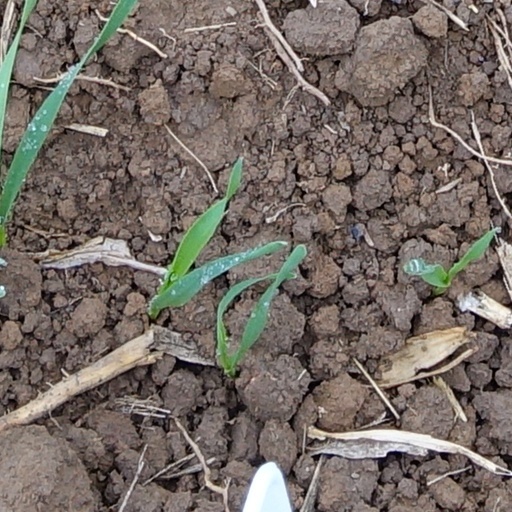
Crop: wheat